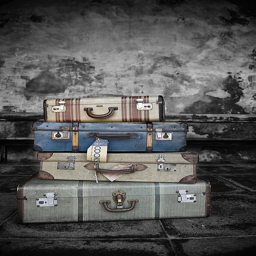
Four suitcases stacked on top of each other.
A stack of four pieces of luggage sitting up against a wall.
Four luggage suitcases are stacked on each other.
a bunch of suit cases as sitting on top of each other
Four old-fashioned trucks are stacked on top of each other.